Khuang Aphaiwong

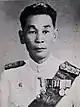
Khuang in 1959

Khuang Aphaiwong (also spelled Kuang, Abhaiwong and Abhaiwongse; , ; 17 May 1902 – 15 March 1968), also known by his noble title Luang Kowit-aphaiwong, was the founder of the Democrat Party and three times the prime minister of Thailand: from August 1944 to 1945, from January to May 1946, and from November 1947 to April 1948.